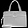
Label: Bag